Wrangell Bombardment

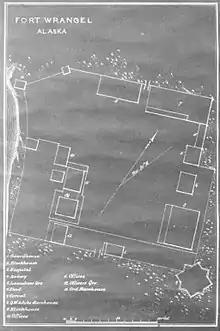
Architectural layout map of Fort Wrangell, dated circa 1877

Following the Alaska Purchase, the United States Army came to Alaska to serve as the civil administering entity of the Department of Alaska. In the summer of 1868 a detachment from Battery I of the 2nd Regiment of Artillery established a small outpost at Fort Wrangell (which was previously a trading post) in a 200 by 200 feet area, surrounded by a 10-foot log wall with elevated platforms, a 12-pounder mountain howitzer, and a 6-pounder cannon. In December 1869 the fort was garrisoned by 26 soldiers, with accompanying civilians.